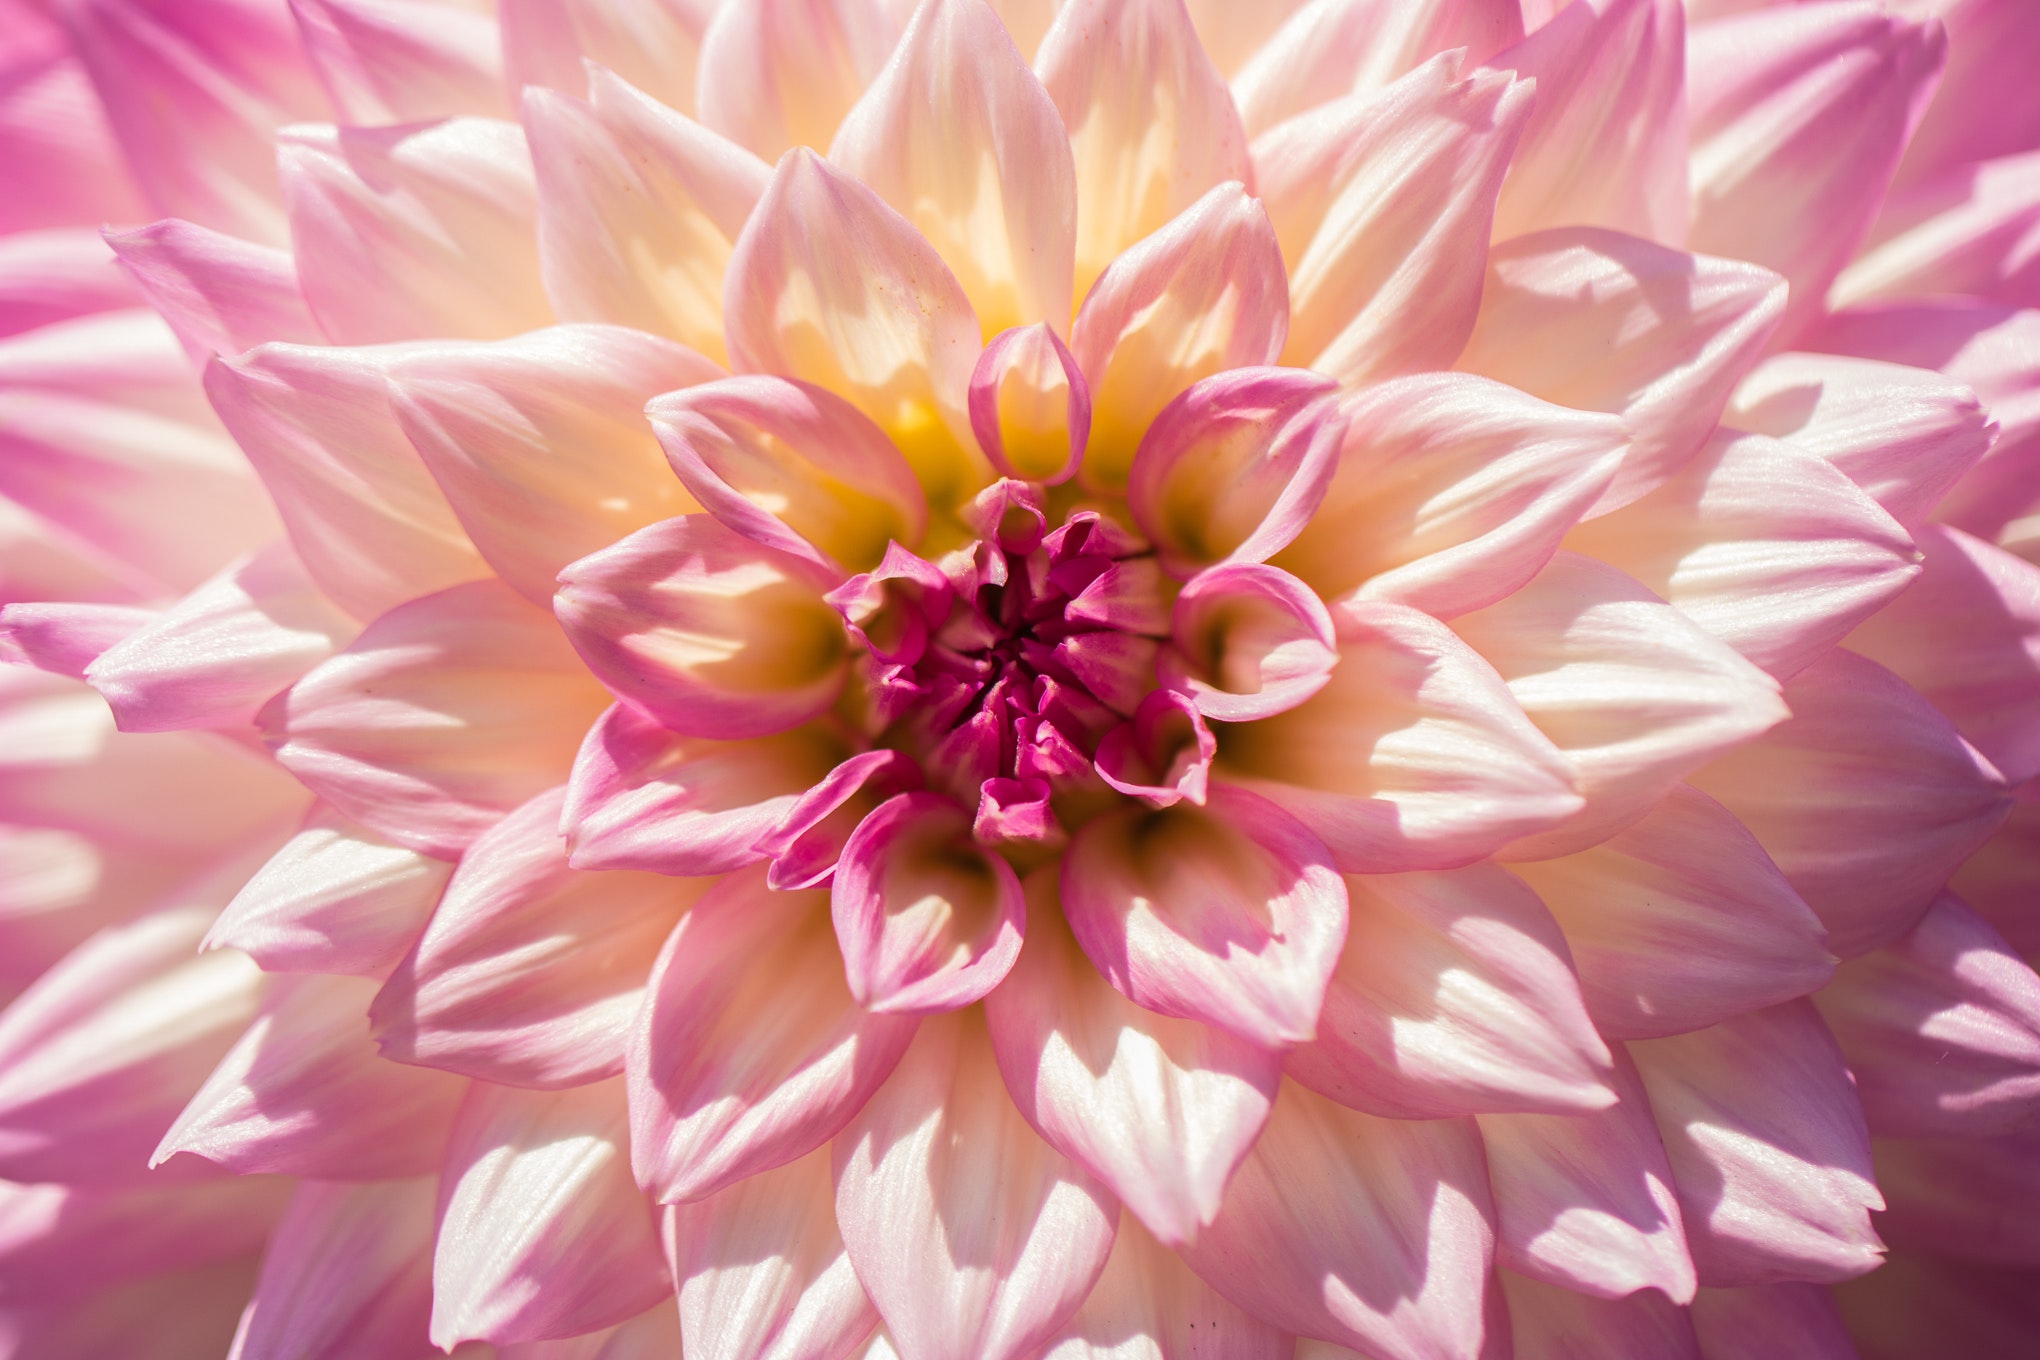
pink, flower, petal, plant, dahlia, close up, botany, flowering plant, wildflower, annual plant, peach, chrysanths, daisy family, macro photography